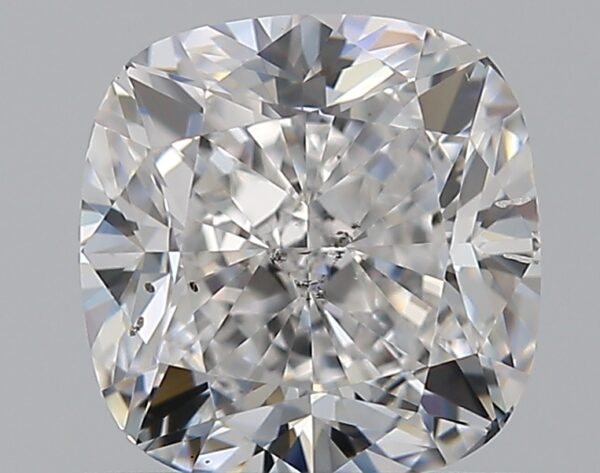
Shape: cushion
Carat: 1.2
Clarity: SI1
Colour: F
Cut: VG
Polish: EX
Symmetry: EX
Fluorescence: F
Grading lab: GIA
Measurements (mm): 5.91 x 5.81 x 4.11